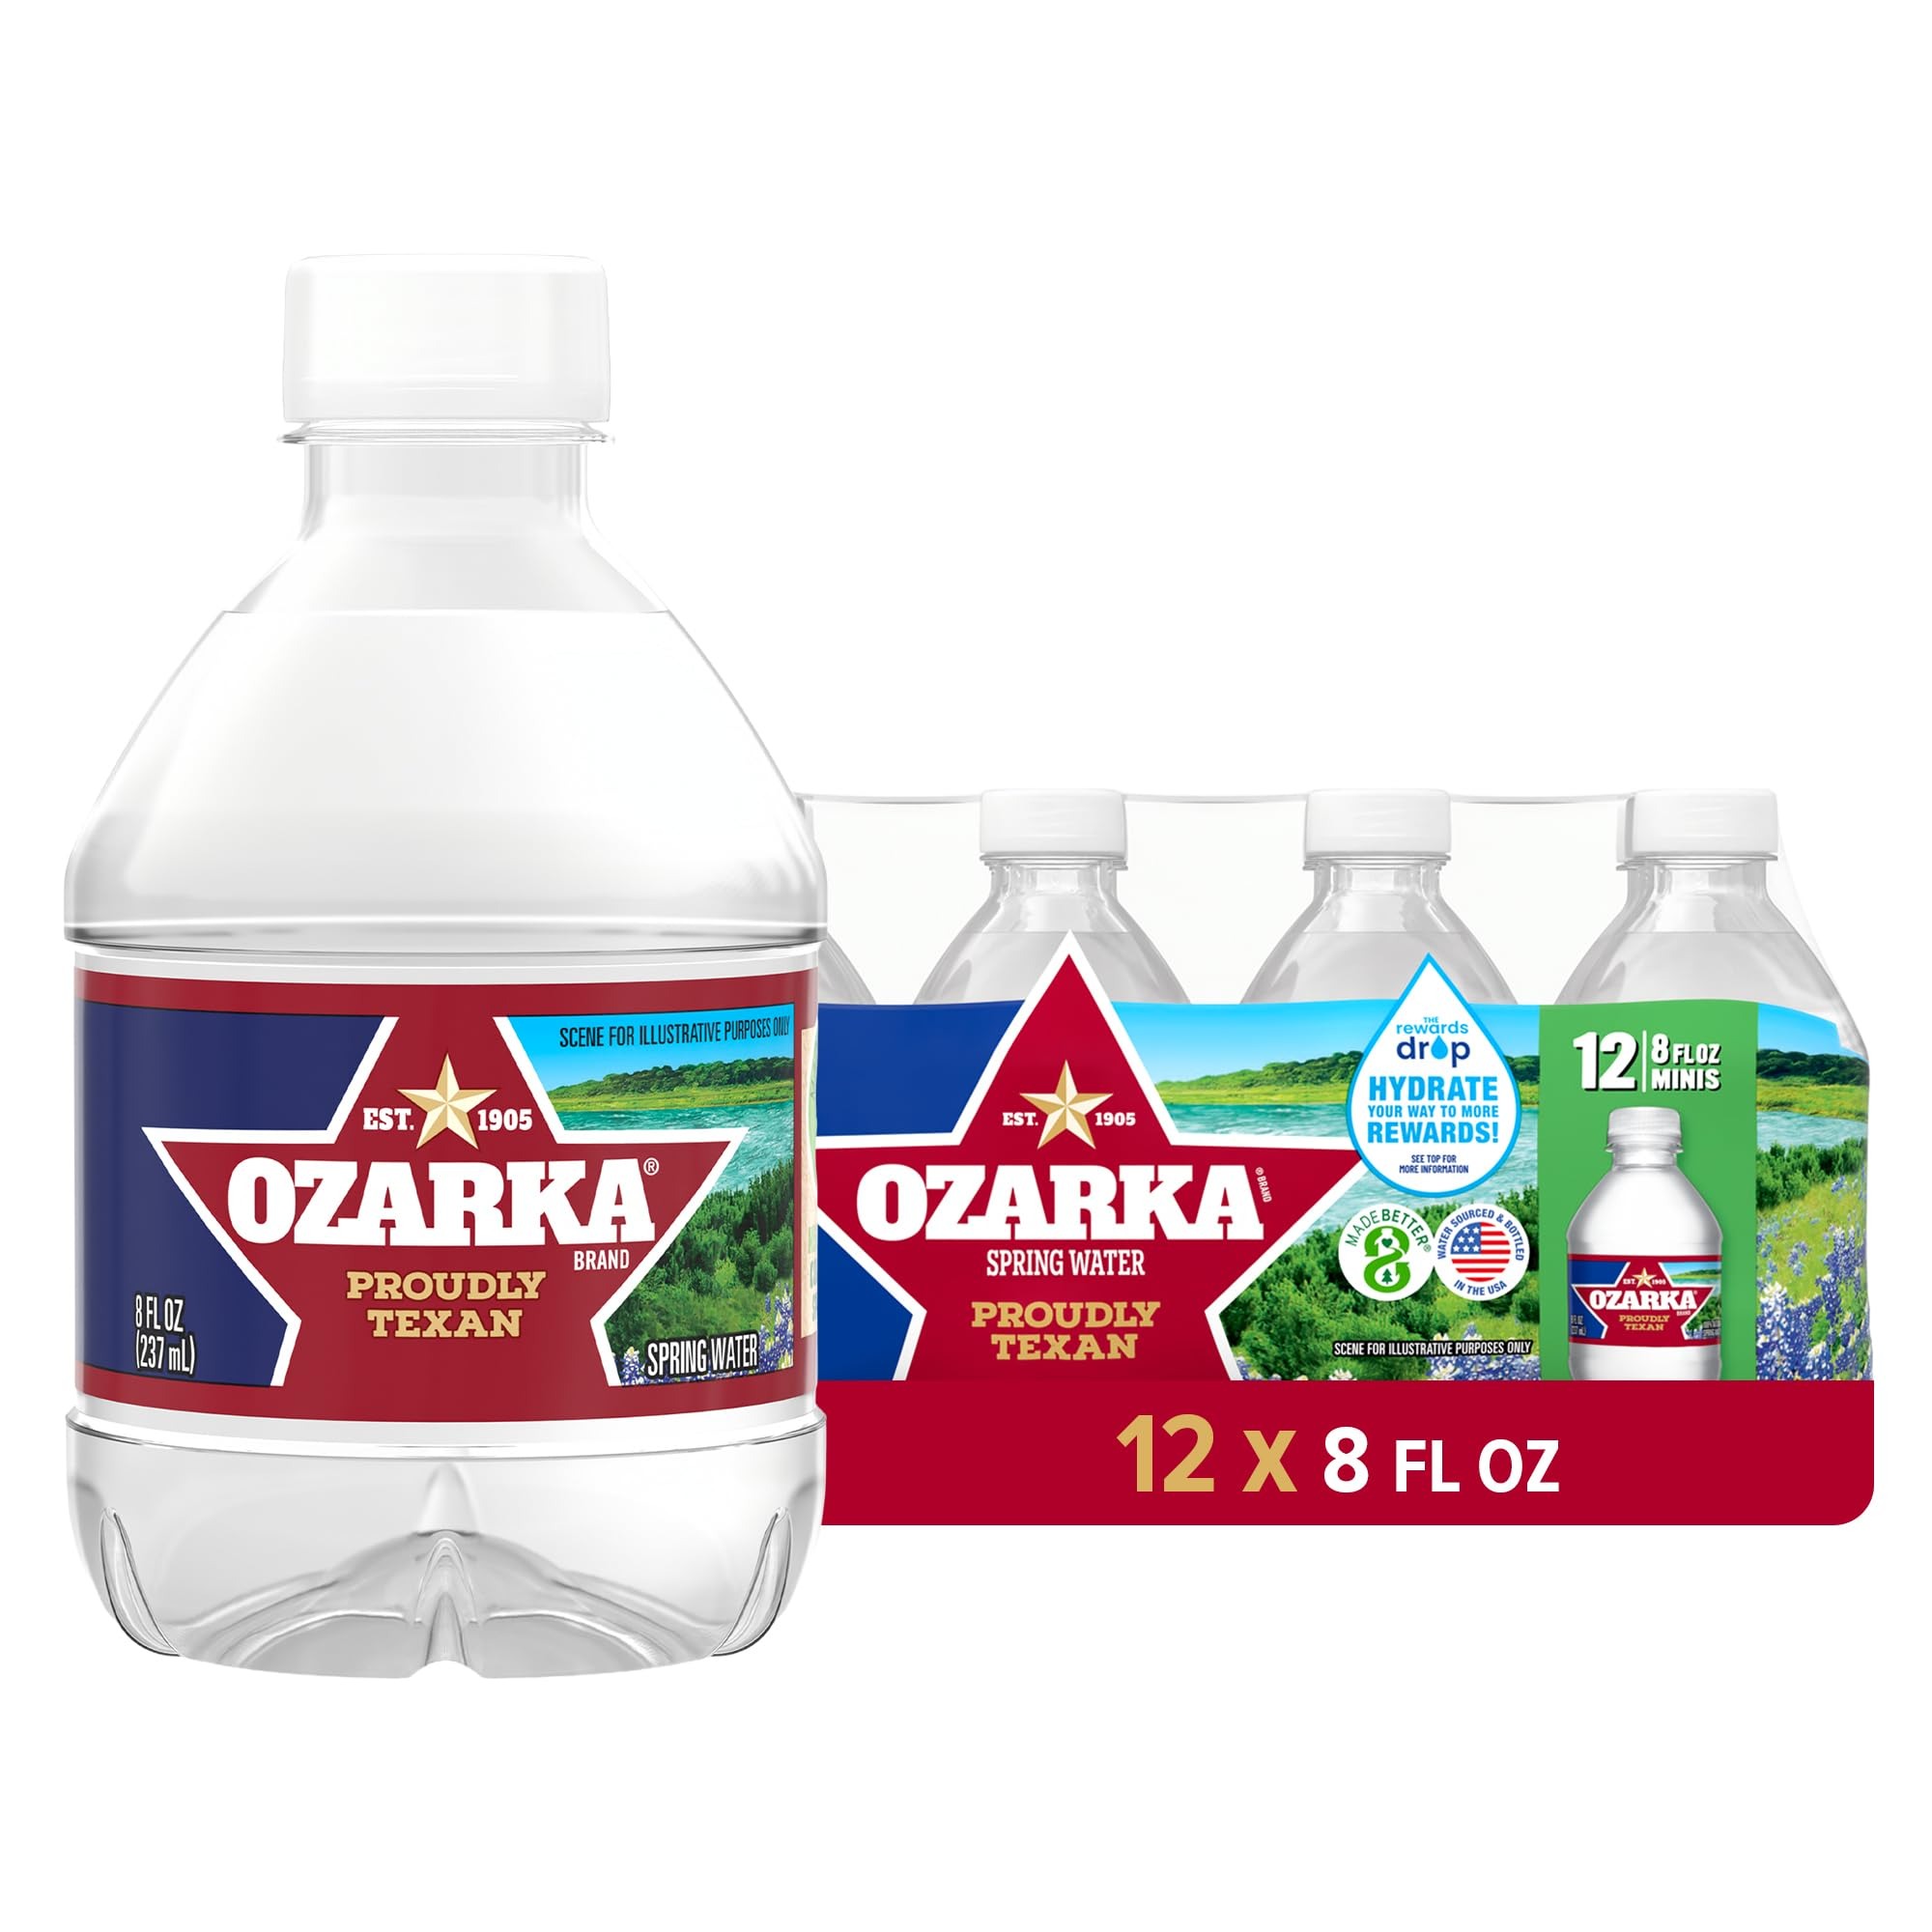
Item Name: Ozarka 100% Natural Spring Water, 8 oz (12 Pack)
Bullet Point 1: 8-ounce/237 ml mini plastic bottle: easy to grip and lightweight
Bullet Point 2: Convenient 12-pack: enough to hydrate everyone in the family
Bullet Point 3: 100 percent natural spring water: zero calories, no sweeteners and no artificial colors or flavors
Bullet Point 4: Contains naturally balanced minerals for a pure, crisp and refreshing taste
Bullet Point 5: Every bottle is 100 percent recyclable (excluding label and cap)
Value: 96.0
Unit: Fl Oz

Price: 14.99